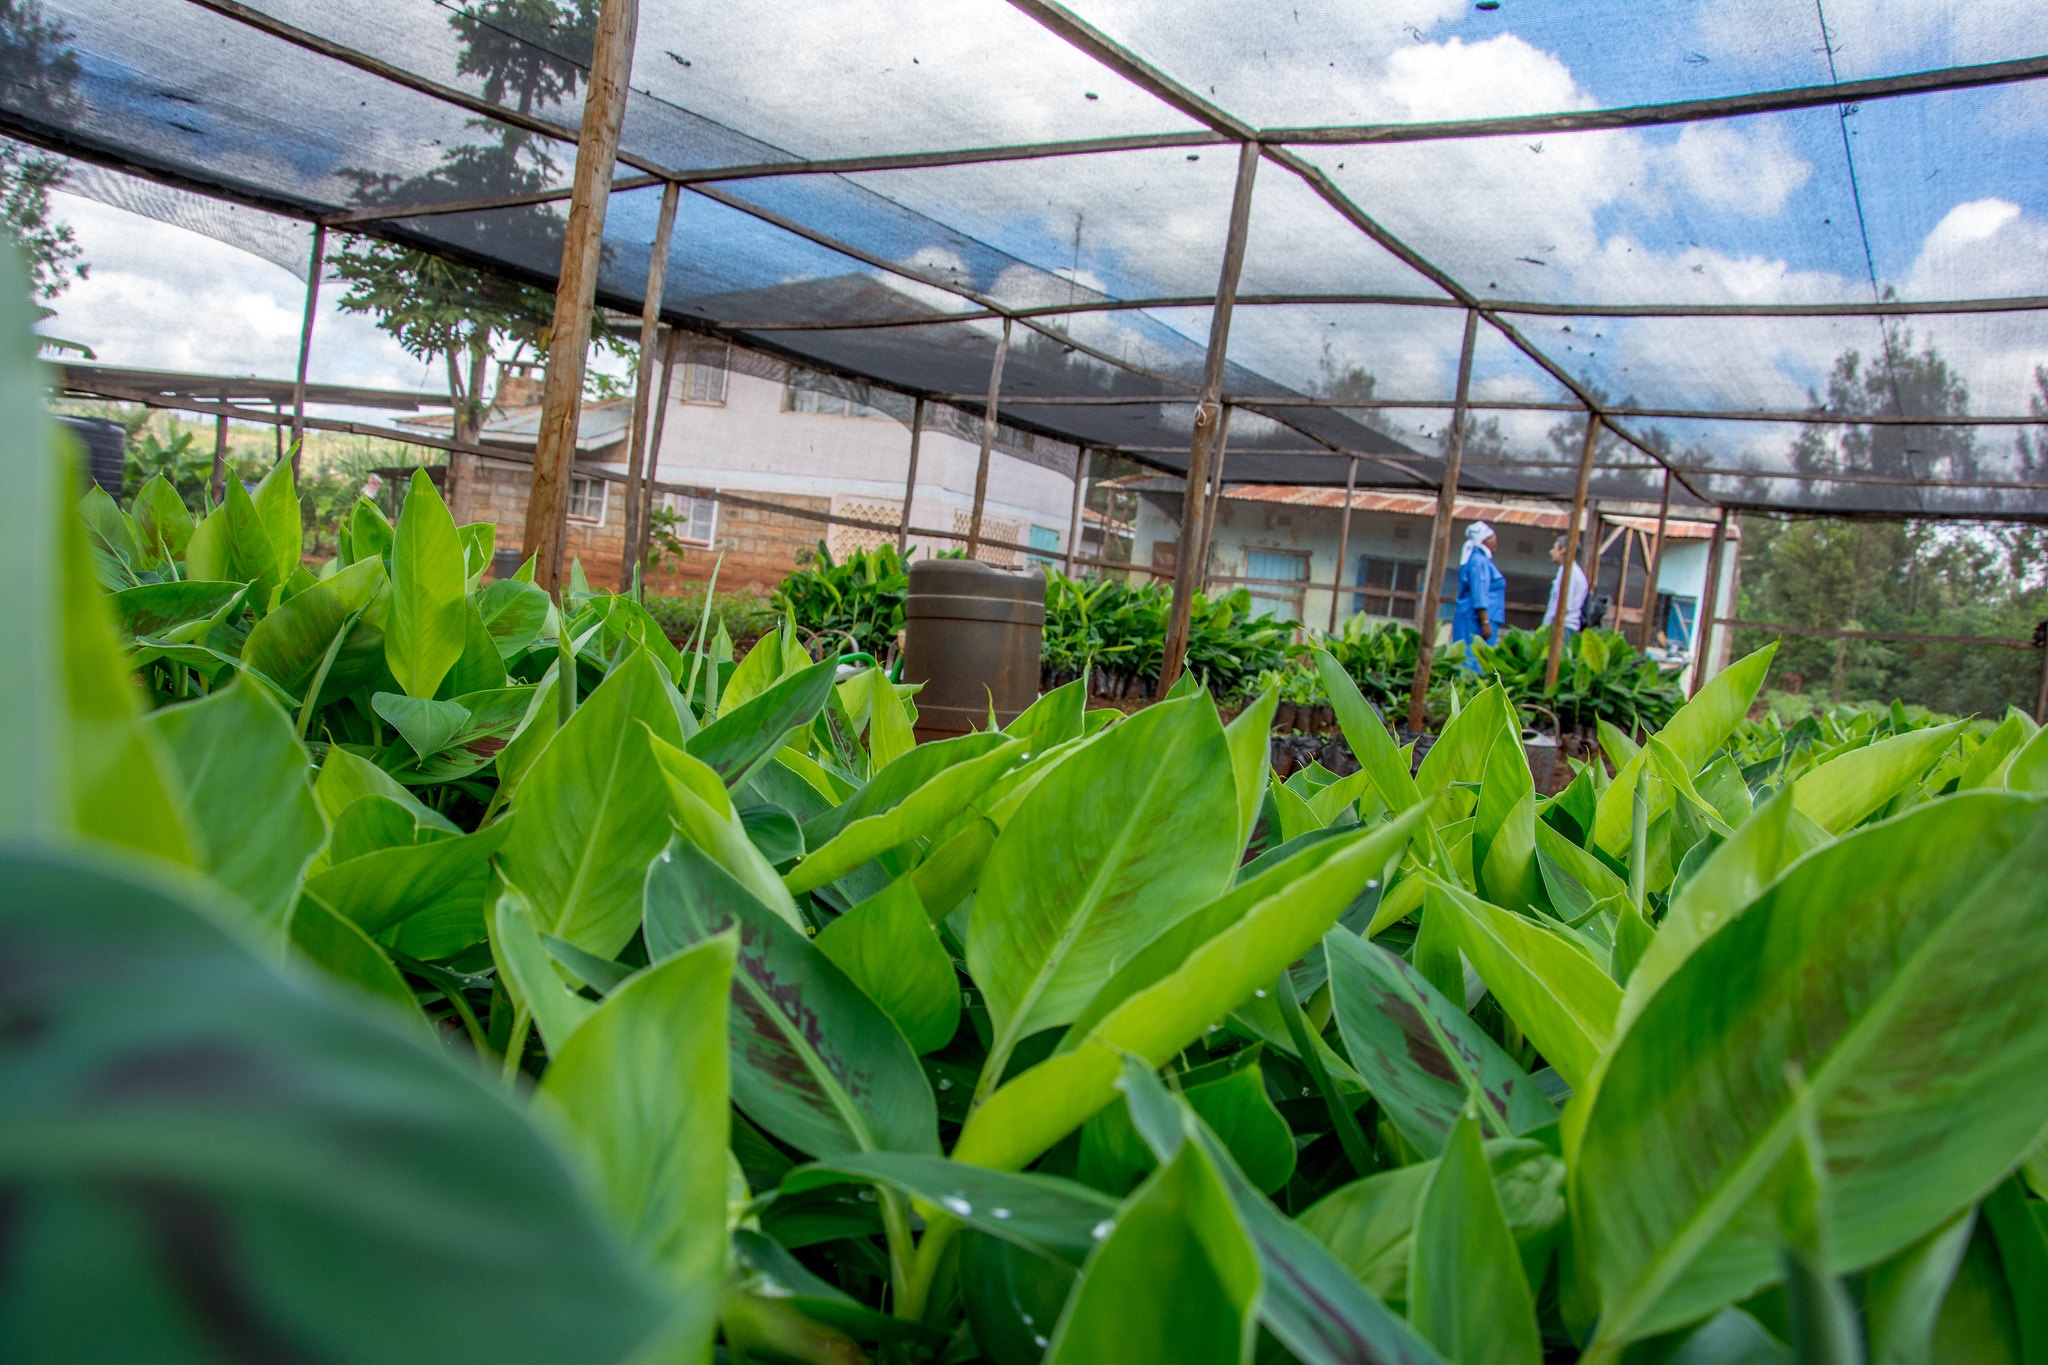
Kitari cha mimea au shamba ndogo iliyofunikwa na wavu wa kivuli unaotumika kulinda mimea michanga. Kuna mimea mingi ya kijani kibichi yenye majani mapana inayoonekana kuwa imepandwa kwa mpangilio.